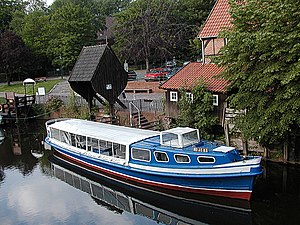
Medem (flod) / Bifloder, Kanaler og Vandløb
Medem er en i nutiden en 16,2 km lang flod i Niedersachsen, der opstår ved at fem vandløb forenes ved Ihlienworth og udmunder ved byen Otterndorf i floden Elben. Som en Pril har den ingen fald. Hoved-strømretningen gør, at overfladevandet kun kan flyde i Elben.